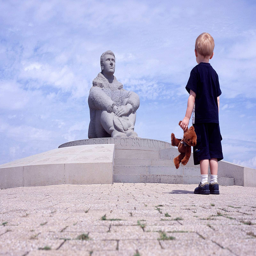
in this undated photo , a child stands in front .